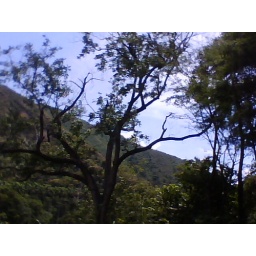
Desde el auto en movimiento. Sin modificaciones. ------------------------------------------------- From the car in motion. No change.